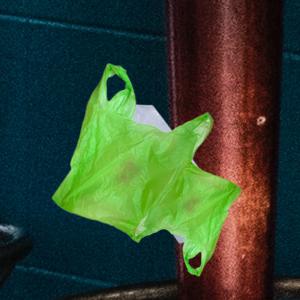
Label: plasticbags